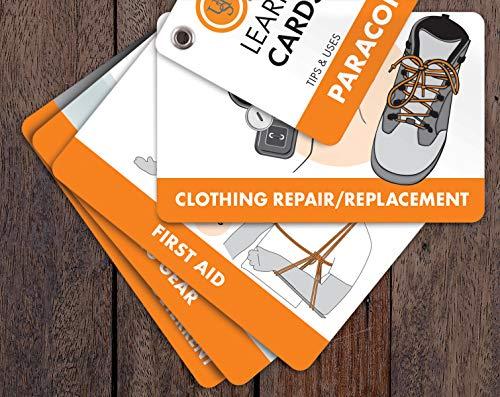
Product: UST Learn & Live Educational Card Set with Durable, Waterproof, Compact Design and Essential Outdoor Skills for Hiking, Camping and Outdoor Survival
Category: Toys & Games | Learning & Education | Flash Cards
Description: EASE OF USE: Contains all the vital information to learn how to use paracord in emergency situations in the wilderness or during outdoor adventures.
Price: $5.70 $ 5 . 70
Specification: Product Dimensions:         3.5 x 0.2 x 2.2 inches ; 0.32 ounces    |Shipping Weight: 0.3 ounces (View shipping rates and policies)|ASIN: B00YDQIKPY|California residents:  Click here for Proposition 65 warning.|Item model number: 20-80-1060|    #235    in Flash Cards